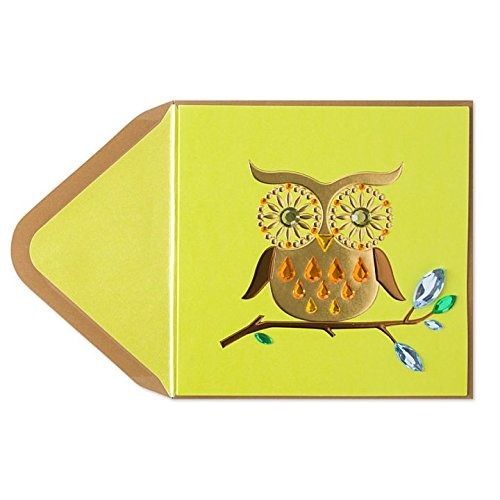
Item Name: PAPYRUS Blank Greeting Card -Jeweled Owl on a Branch
Value: 1.0
Unit: Count

Price: 12.9